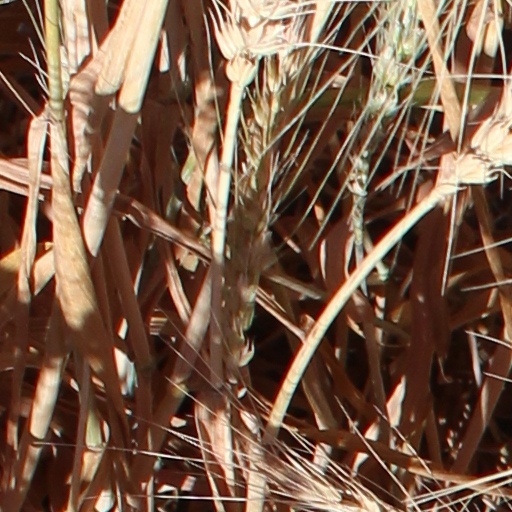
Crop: wheat